Andrea Dovizioso

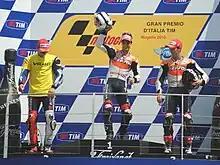
The podium after the 2010 Italian Grand Prix; Dovizioso (right) finished third, behind Jorge Lorenzo (left), and race-winner Dani Pedrosa (centre).

Dovizioso had a strong start to his second season with the Repsol Honda team, picking up a podium in the season-opening race in Qatar. Three more podiums followed early in the year before his results tailed off mid-season. Despite this, Dovizioso consistently collected points finishes and claimed his first pole position in MotoGP at the Japanese Grand Prix at Twin Ring Motegi. He went on to finish second in the race after challenging for the race win, equalling his result from the British Grand Prix. Dovizioso again finished second in the following race in Malaysia. Dovizioso retired in Australia, and concluded the season with third in Portugal and fifth in Valencia to finish fifth in the final championship standings.